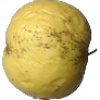
Label: Apple Golden 1